Sky position (RA, Dec in degrees): 47.103, -0.5586
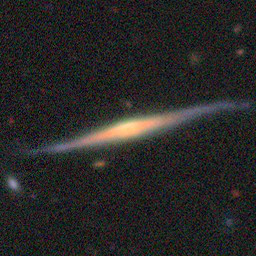
Galaxy morphology: Edge-on Galaxies with Bulge